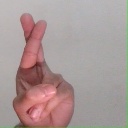
अक्षर: र